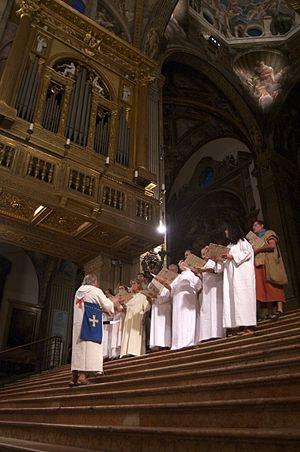
Le Palio de Parme est une évocation historique qui a lieu chaque année dans la ville de Parme, qui rappelle l'ancienne Corsa dello Scarlatto.